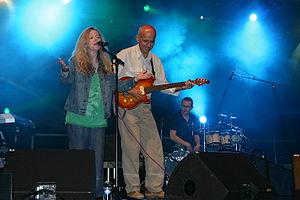
Elaine Morgan et Dan Ar Braz sur scène lors de l'Aymon Folk Festival de Bogny-sur-Meuse le 02 août 2008.
Dan Ar Braz [ˈdãːnː ar ˈbrɑːs], né Daniel Le Bras le 15 janvier 1949 à Quimper, Finistère, est un guitariste auteur-compositeur-interprète français d'origine et de culture bretonnes. La majeure partie de son œuvre relève de la musique celtique électrique. Bercé par les sons rock des Shadows ou des Stones, il débute dans plusieurs orchestres de bals et en tant que rockeur ou folk singer.
La musique bretonne est l'expression musicale de la Bretagne. Sous ses formes traditionnelles instrumentales, elle incorpore des instruments nouveaux. Ses formes d'expression sont aujourd'hui très diverses.
Le Aymon Folk Festival de Bogny-sur-Meuse dans le département des Ardennes se déroule au mois de juillet sur la platelle des 4 fils Aymon.
Le Bagad Kemper est un bagad de la ville de Quimper dans le Finistère, en France. L'ensemble comporte aussi un groupe secondaire, le Bagad Glazik Kemper, ainsi qu'un bagad école, le Bagadig Kemper.